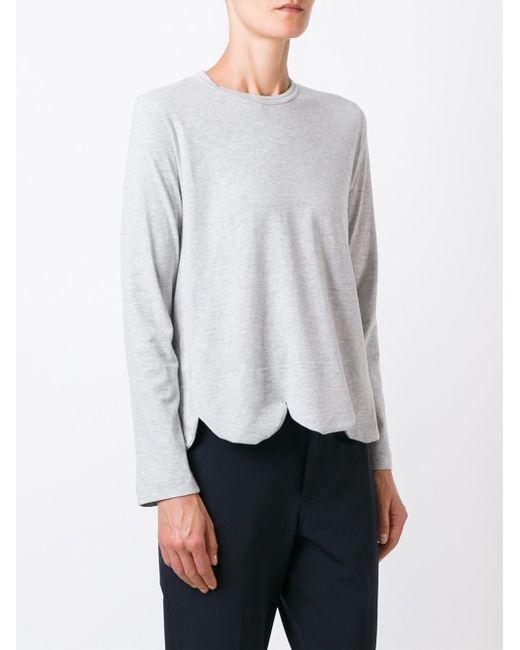
graue lässige lange Ärmel mit Jakobsmuschel dem